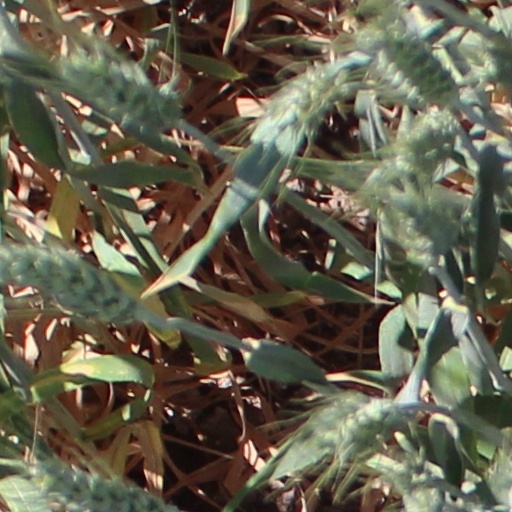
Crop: wheat